Annemarie Eilfeld

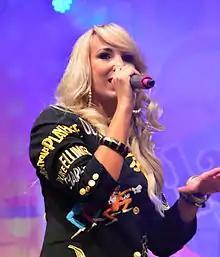
Eilfeld performing in 2015

Annemarie Eilfeld (born 2 May 1990), also known as Annemie, is a German singer and songwriter, best known as a former contestant of "Deutschland sucht den Superstar", the German version of the "Idols" franchise. She released her first single "Animal Instinct" in May 2010.